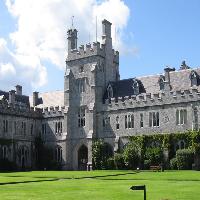
Weather: sun or clear